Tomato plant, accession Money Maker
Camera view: vertical (180 deg); turntable rotation: 270 degrees
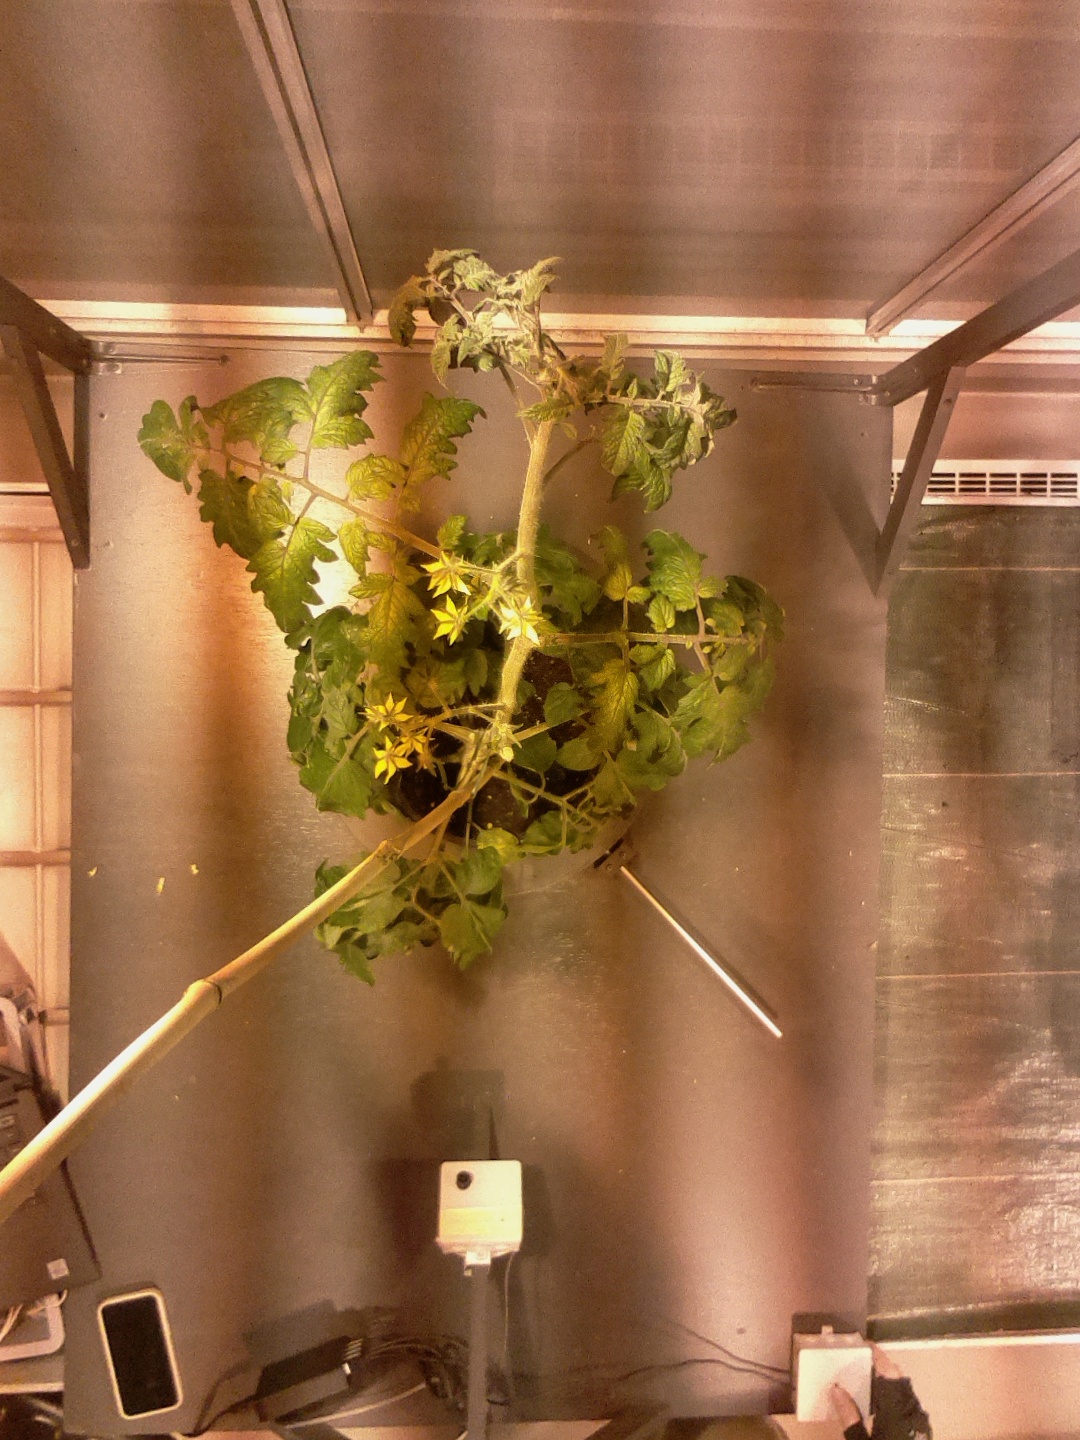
BBCH growth stage 68: Full flowering, 80%-90% of flowers open, more petals falling